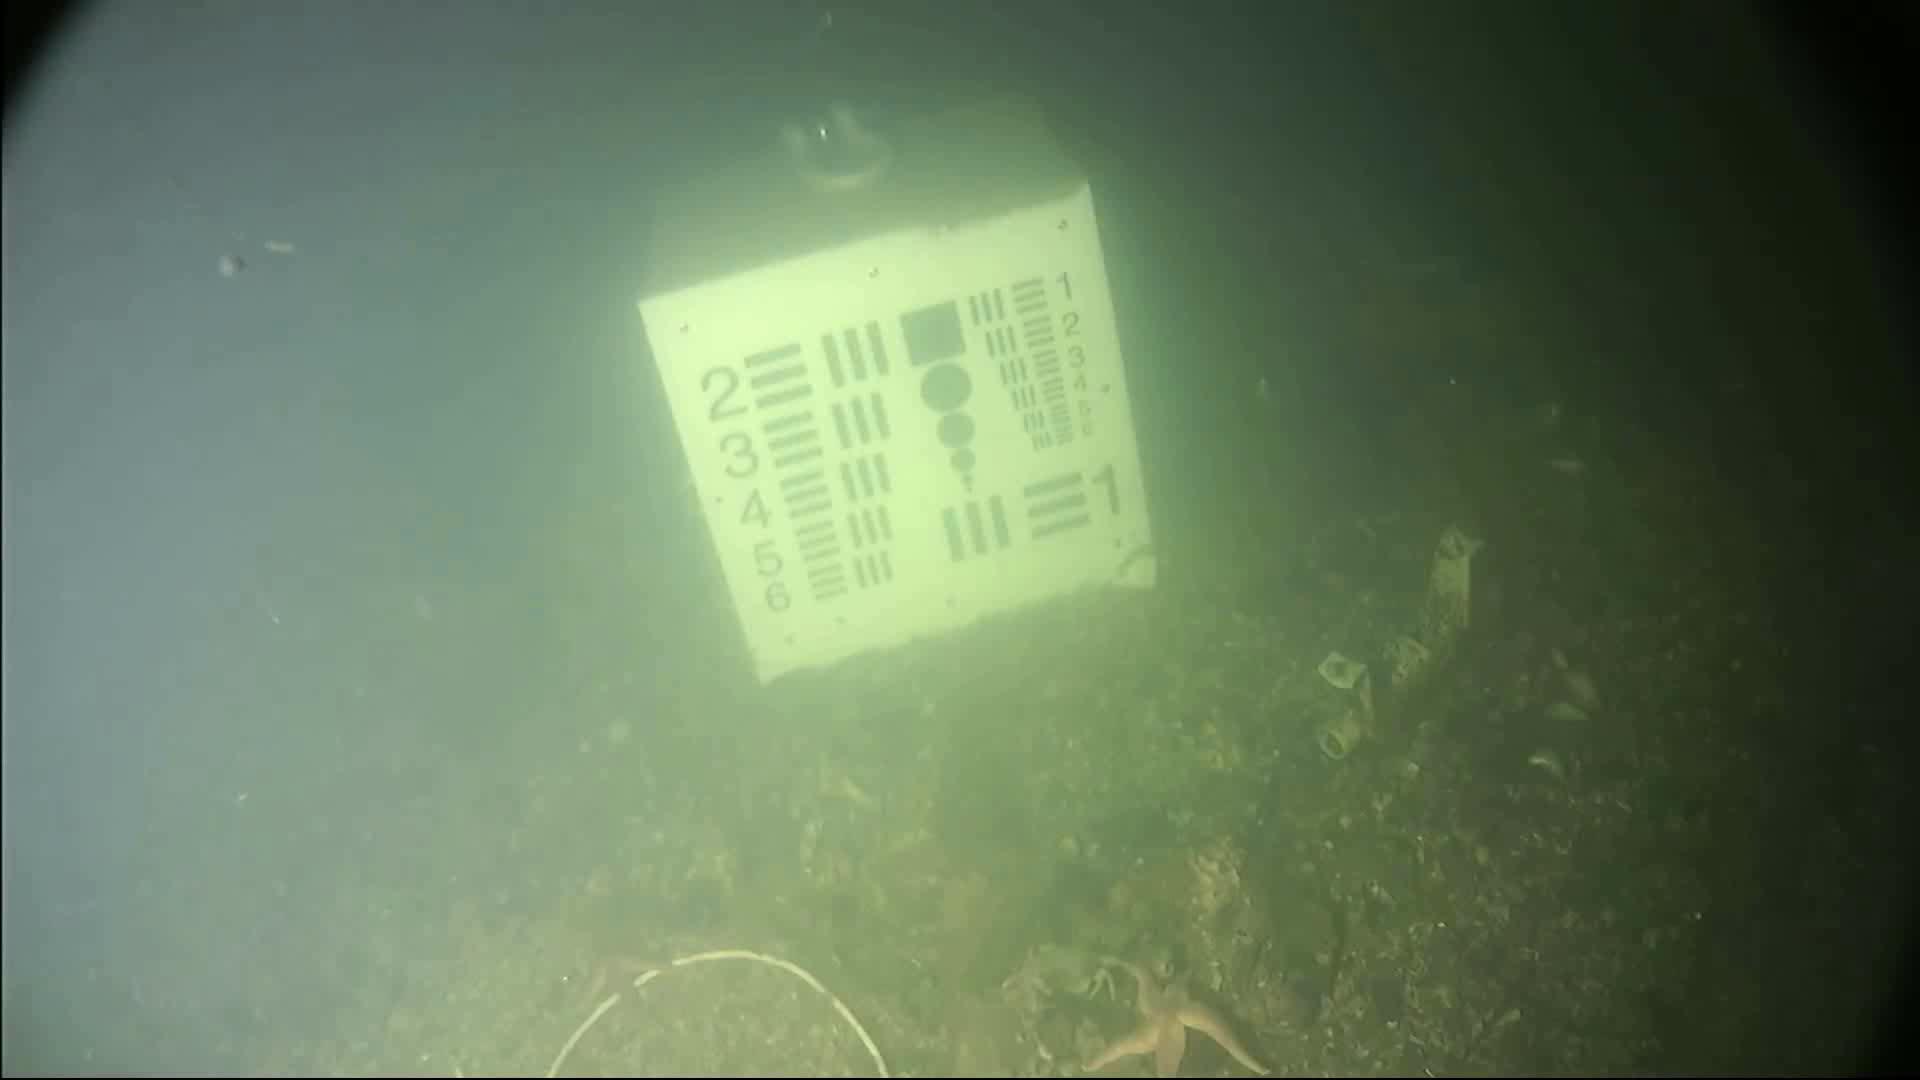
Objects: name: starfish
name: crab